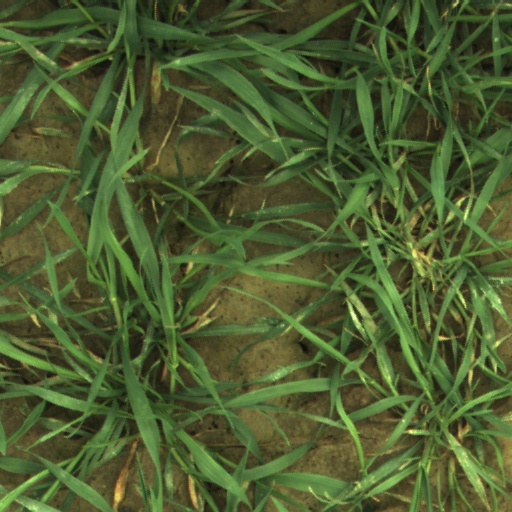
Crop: wheat